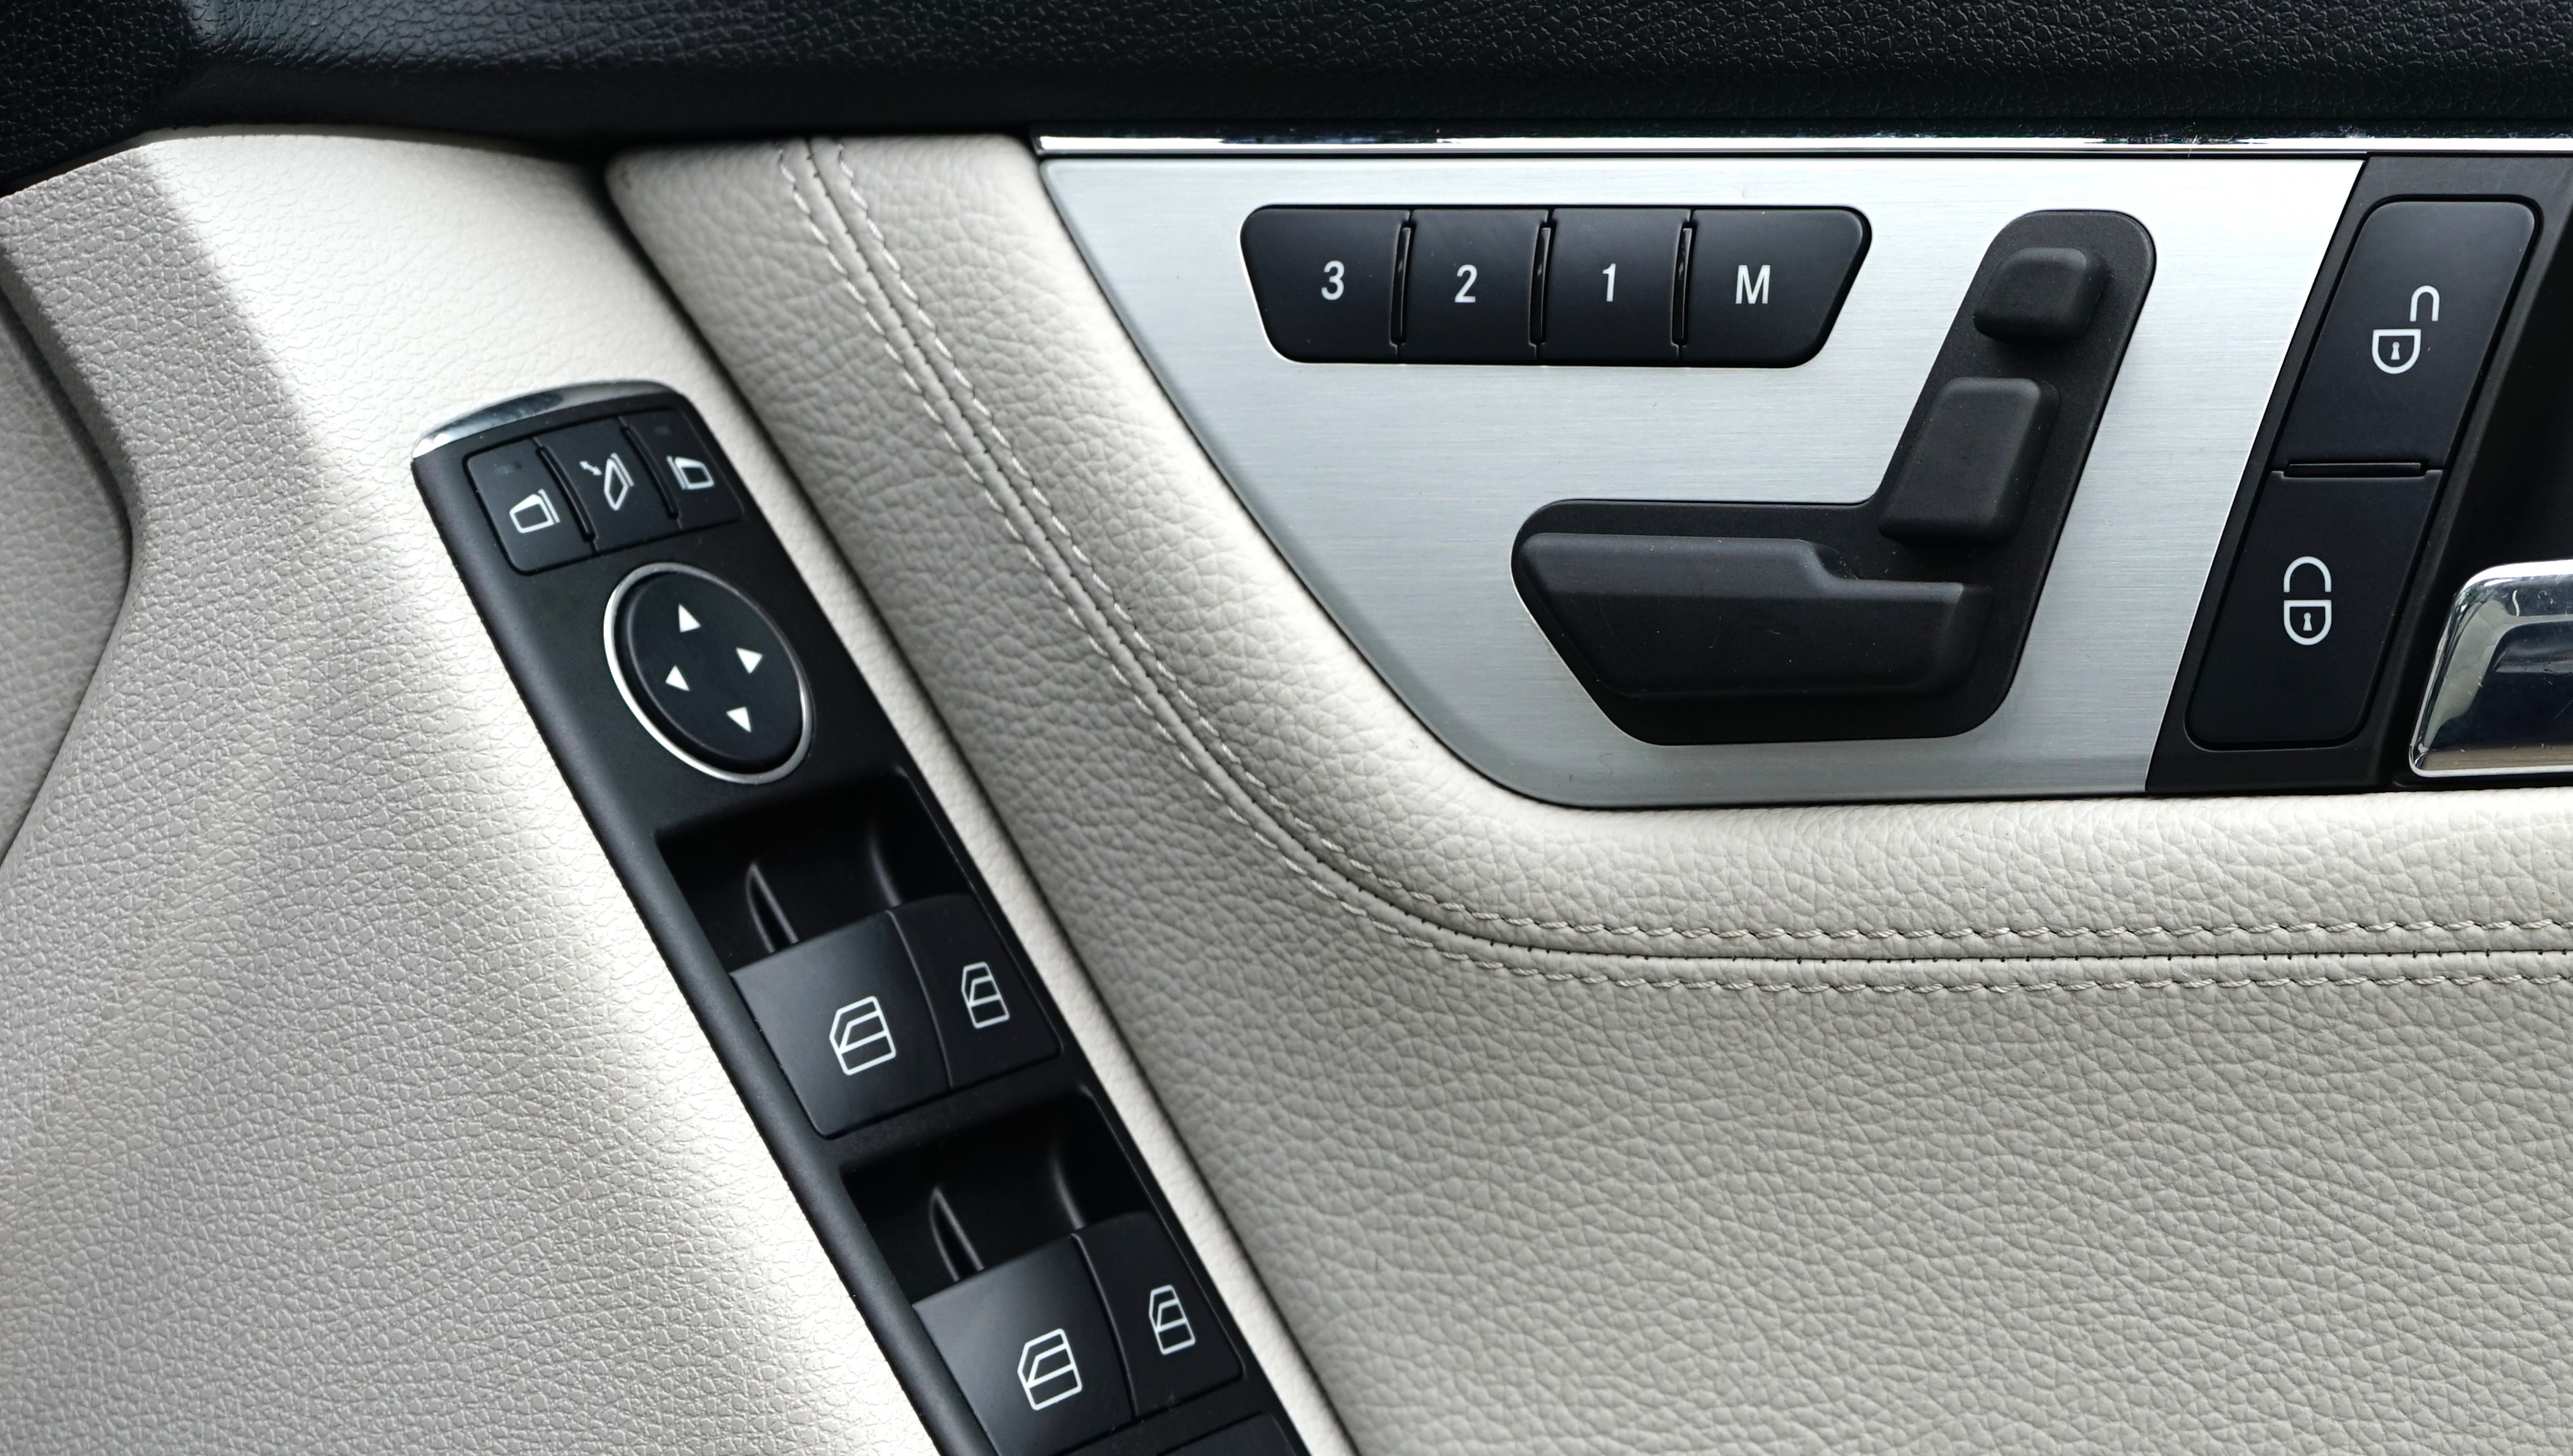
technology, leather, car, automobile, interior, transportation, transport, vehicle, equipment, auto, modern, car interior, chrome, luxury, design, sedan, control, mercedes benz, panel, comfortable, sport utility vehicle, land vehicle, automobile make, compact car, luxury vehicle, family car, executive car, mid size car, crossover suv, mercedes benz m class, bmw x1, mercedes benz glk class, bmw x3